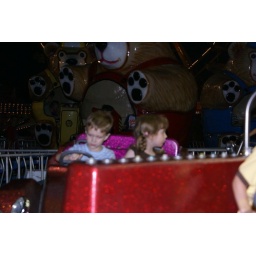
Taylor still ignores the boy in her car at the carnival